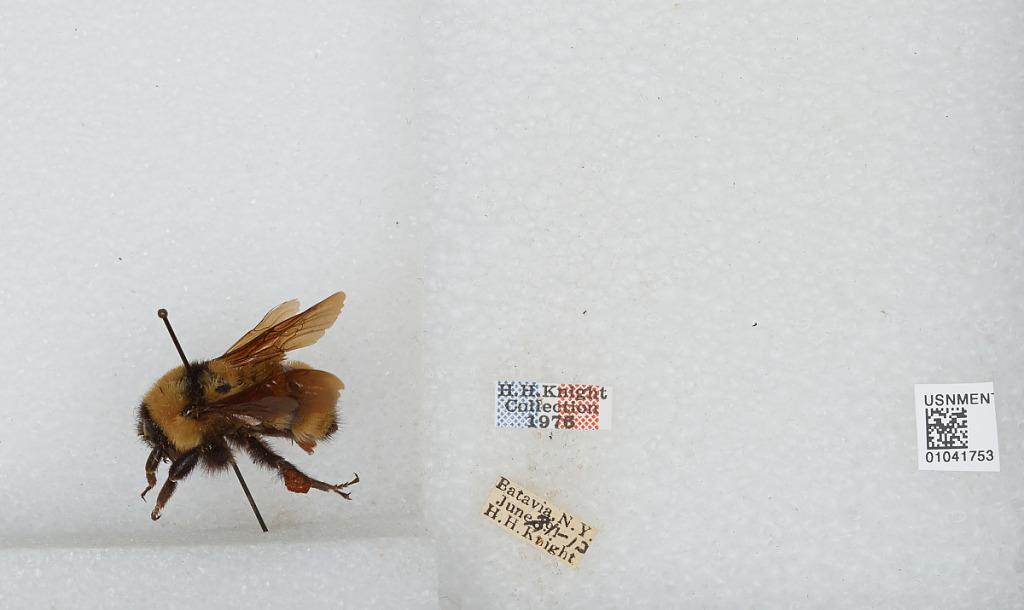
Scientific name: Bombus sp.
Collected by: H. Knight
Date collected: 1913-6-21
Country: United States
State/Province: New York
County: Genesee
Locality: Batavia
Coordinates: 42.9981, -78.1875